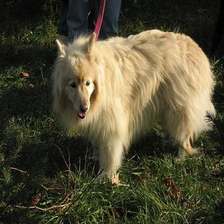
Species: dog
Breed: samoyed